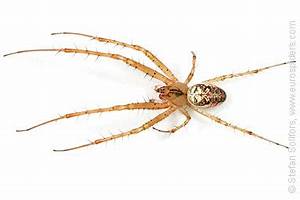
Label: spider